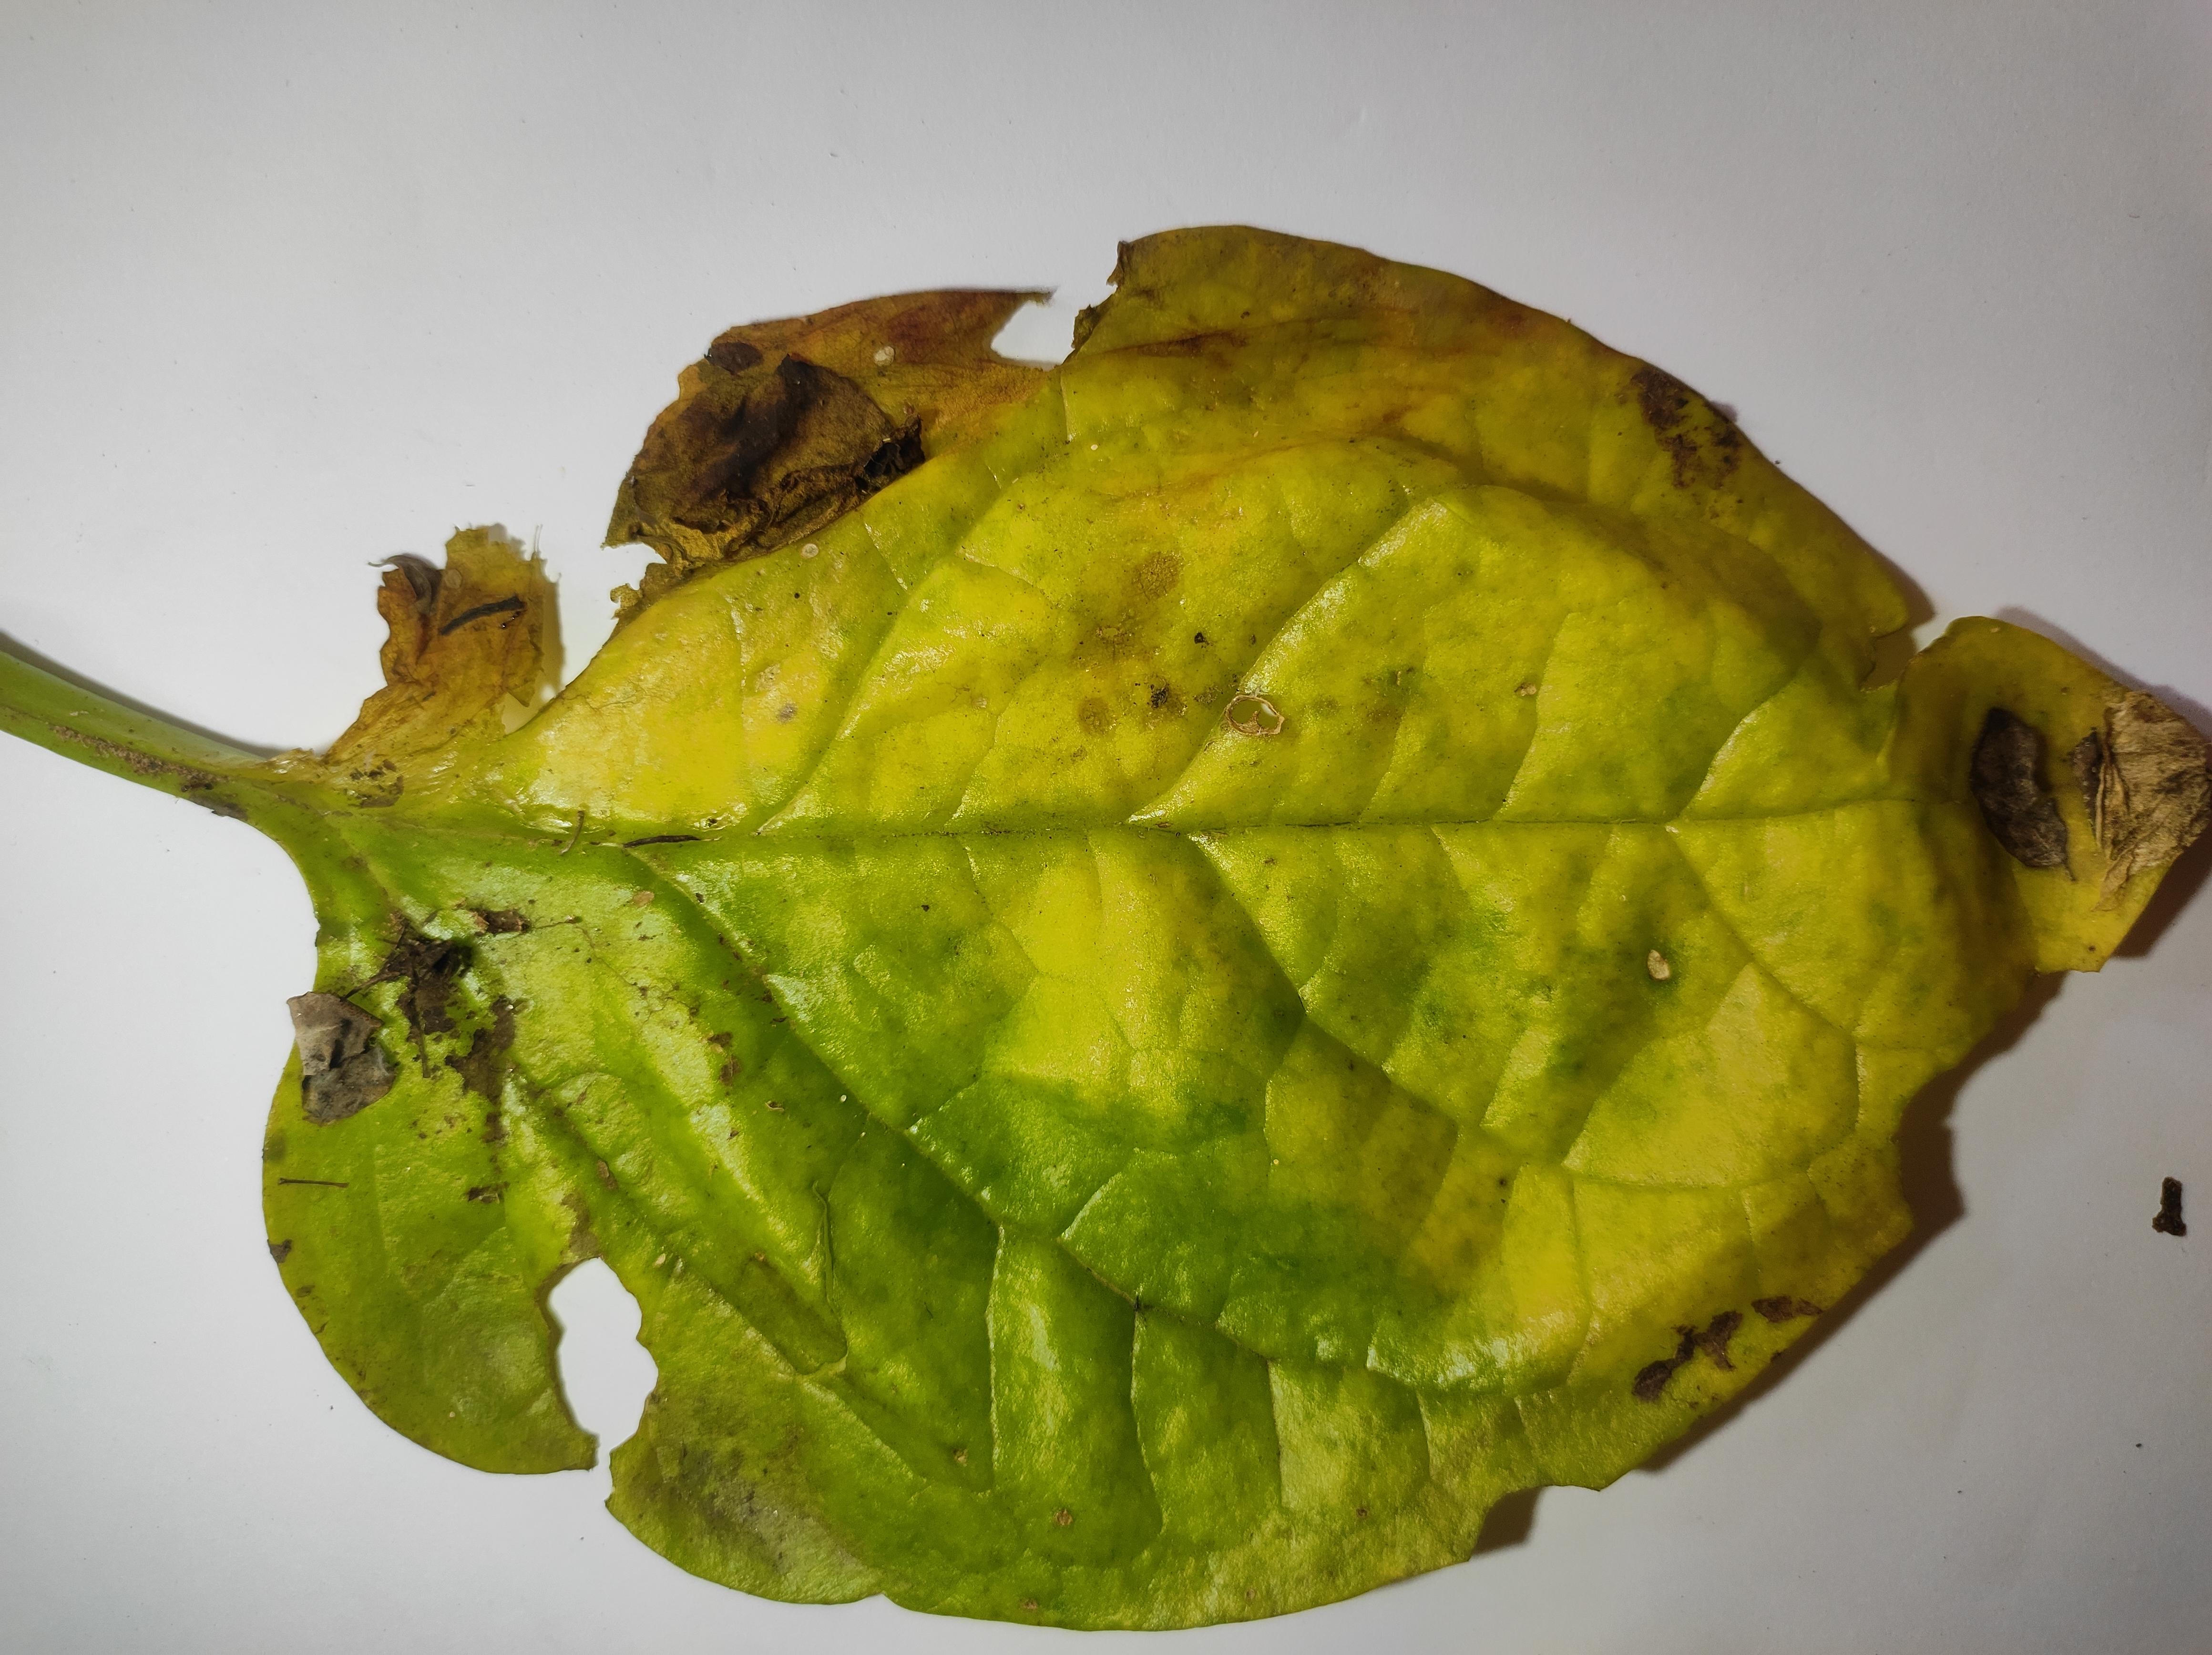
Label: straw_mite